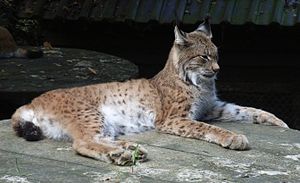
Europæisk los
Europæisk los er et kattedyr, som er udbredt i Europa og Asien. På grund af sin udbredelse i Eurasien bliver den oftest kaldt eurasisk los, men kaldes også almindelig los eller bare los. Den kendes let på sine lange ben, spidse ører og korte hale. Lossen er det eneste vilde kattedyr i Skandinavien.